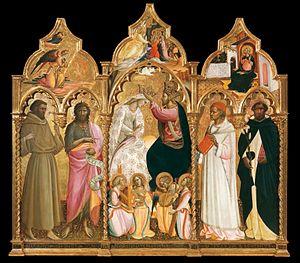
La Galleria dell'Accademia est un musée de Florence abrité par l'Académie du dessin de Florence créée en 1562, transférée dans ses bâtiments en 1784, situé 58-60 rue Ricasoli, entre le Duomo et la Piazza San Marco, lors de la création de l'Académie des beaux-arts de Florence.